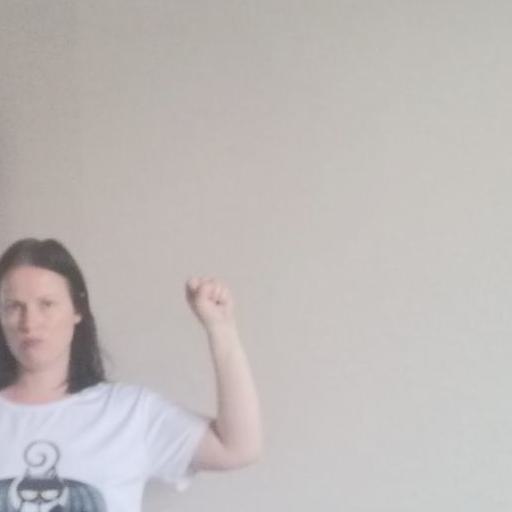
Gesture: fist